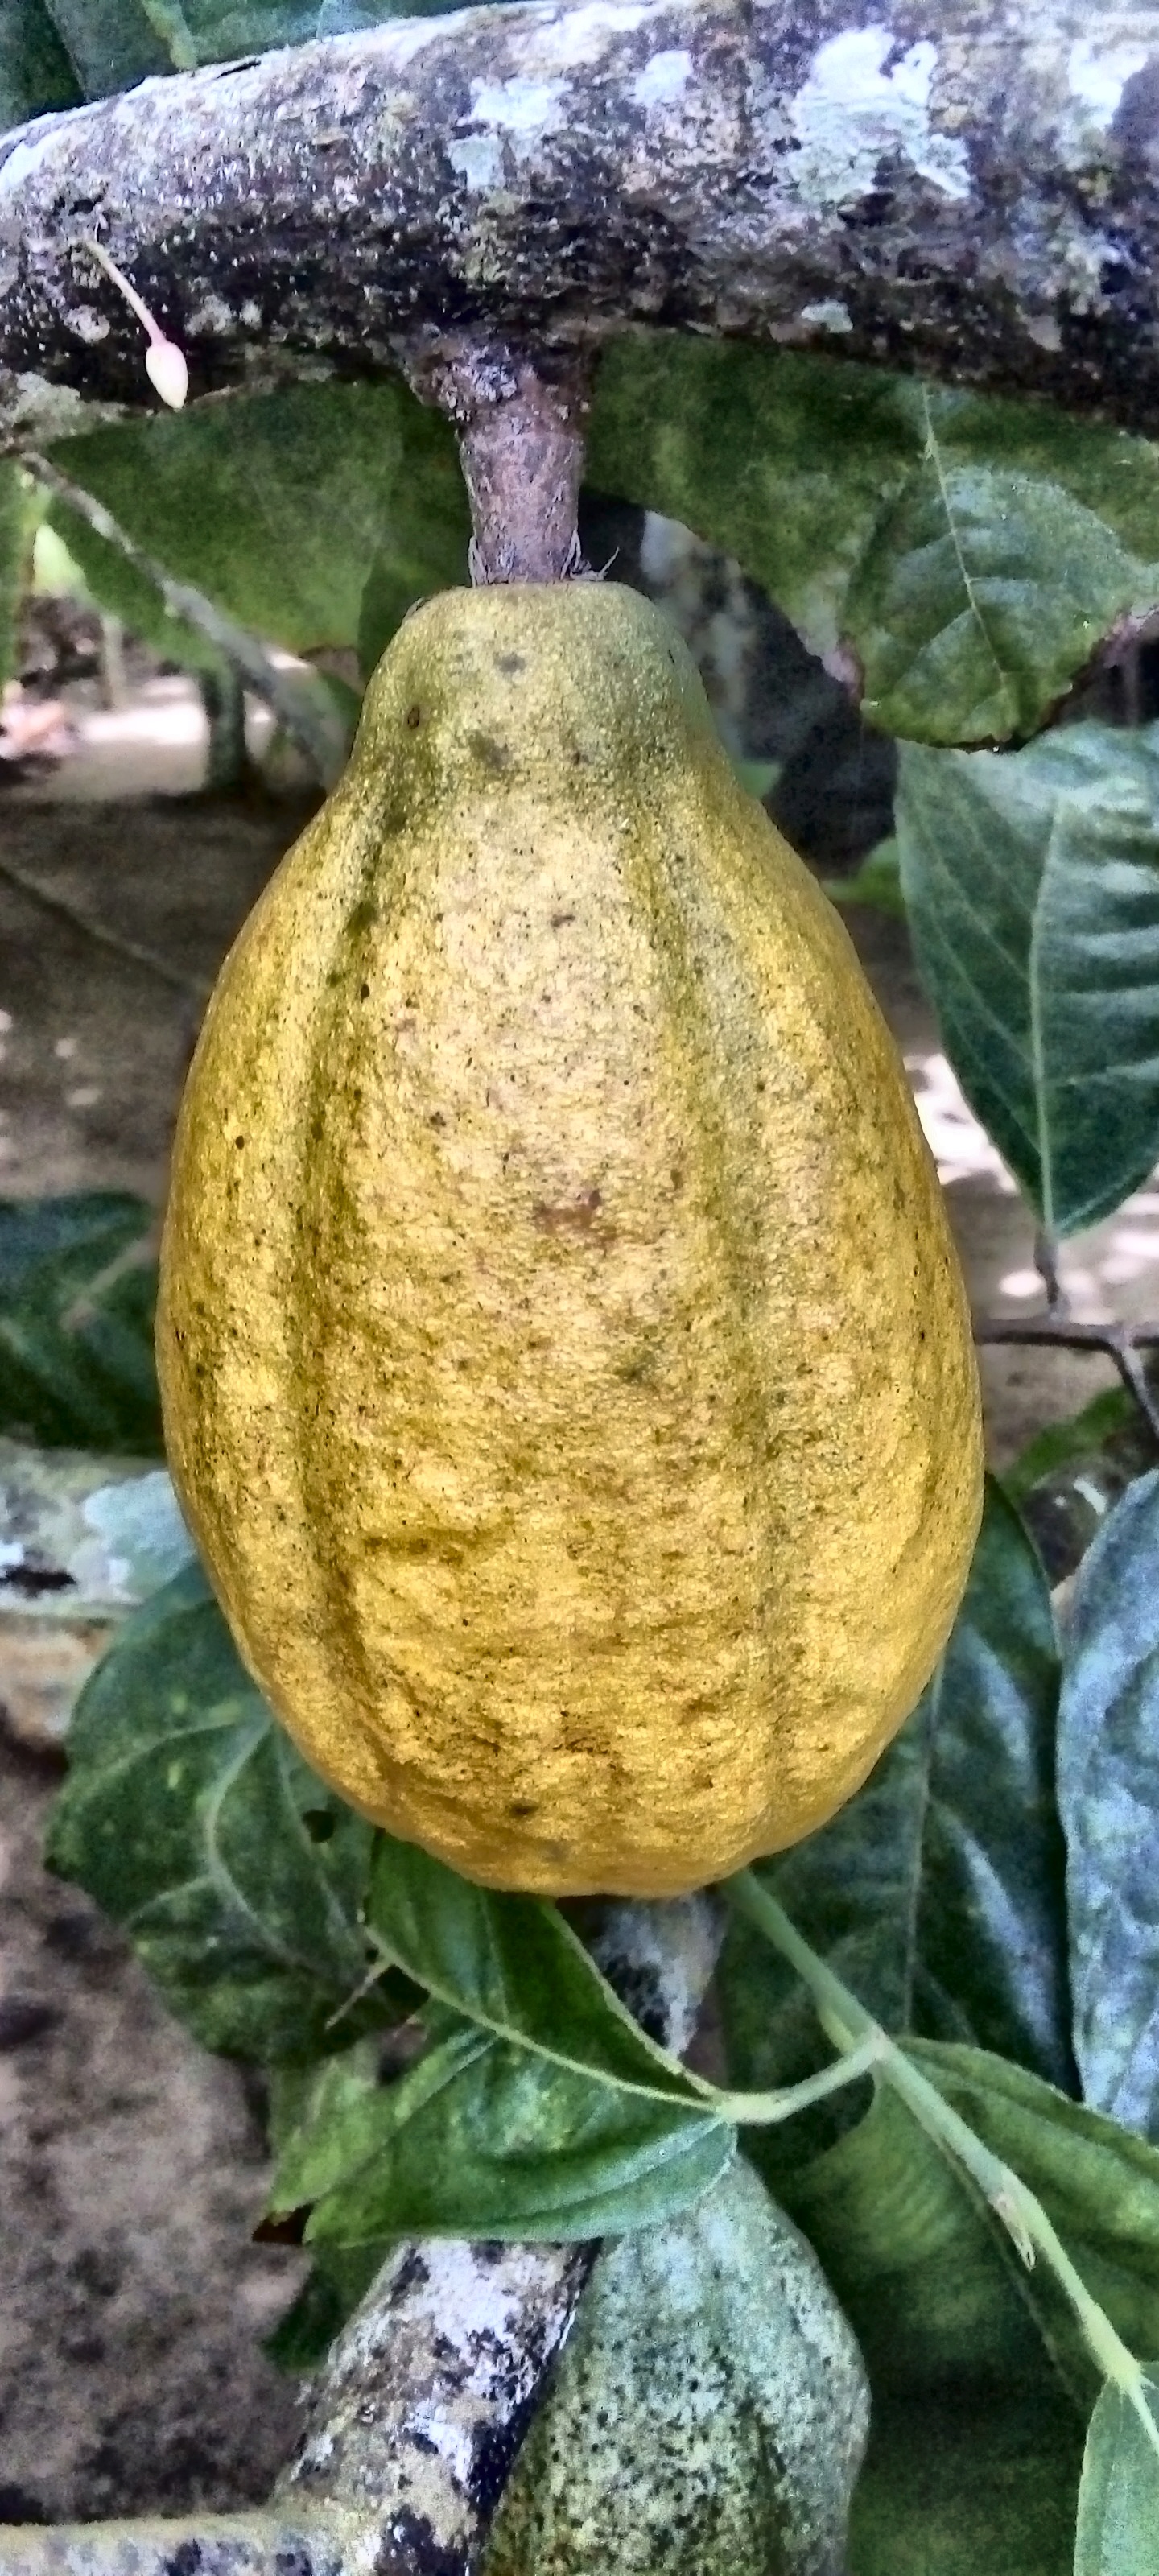
Maturity: mature
Variety: Amelonado